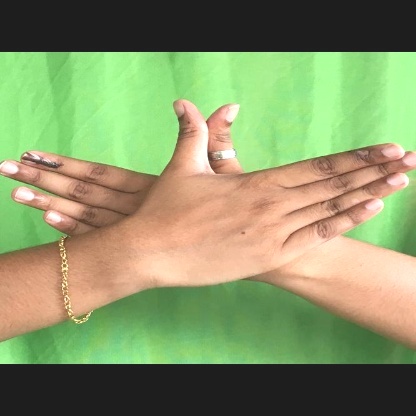
Mudra: Garuda